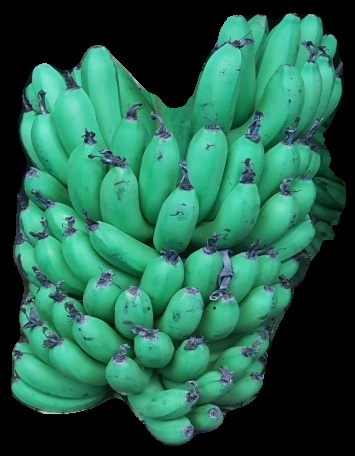
Variety: pachbale
Grade: grade1